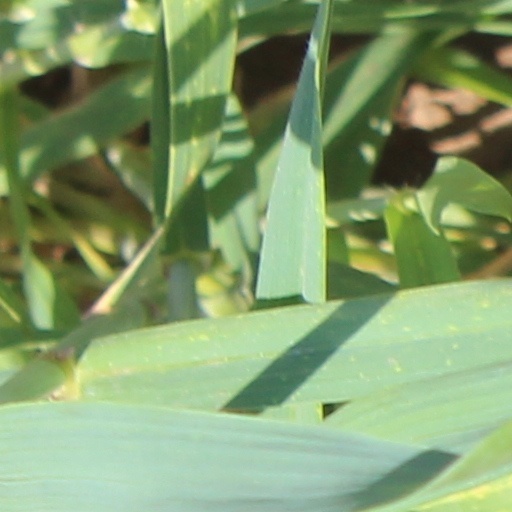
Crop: wheat